FrightFest (film festival)

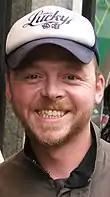
Actor Simon Pegg at FrightFest in 2005

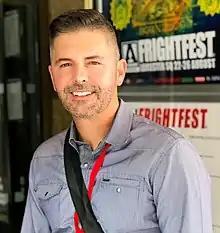
Richard Handley London Frightfest Leicester Square 2019

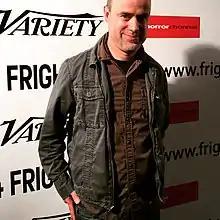
Padraig Reynolds at Frightfest

2006 marked the first FrightFest Halloween All-Nighter, which would be traditionally held on 30 October of each year. An all-night Halloween film festival was shown on 30 October 2008. Films shown at the event were "Gnaw", "Hush", "Book Of Blood", "Treevenge", "My Name Is Bruce", "The Children, Langliena: Una Storia Macabra, Escape from New York, Splinter," and "Pig Hunt". In 2009 the all-night Halloween film festival was shown at the Empire Cinema on 30 October 2009. Films shown at the event were "Umbrage", "George A Romero's Survival Of The Dead", "Paranormal Activity", ", Jennifer's Body," and "Carriers." The 2010 all-night event was shown at the Empire Cinema. Films shown at the event were "Confessions", "Altitude", "The Silent House", "Choose", and "".